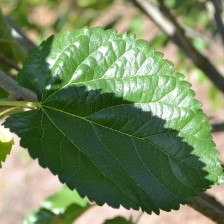
Variety: ChiangMaiBuriram60